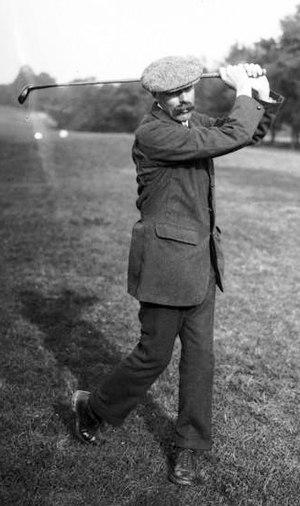
Le golf de Chantilly est un parcours de golf situé en forêt de Chantilly sur la commune de Vineuil-Saint-Firmin près de Chantilly dans l'Oise, inauguré en 1909. Il fut dessiné par l'architecte britannique Tom Simpson qui a réalisé de nombreux terrains parmi les plus réputés en France dont le Morfontaine situé à proximité. Son accès est limité à ses membres et à leurs invités en fin de semaine et jours fériés.
L'Open de France ou HNA Open est le plus ancien et le plus important tournoi de golf d'Europe continentale. C'est en 1906, au golf de Paris - devenu depuis La Boulie - que se déroule le premier Championnat International de France Open. Il est remporté par Arnaud Massy.